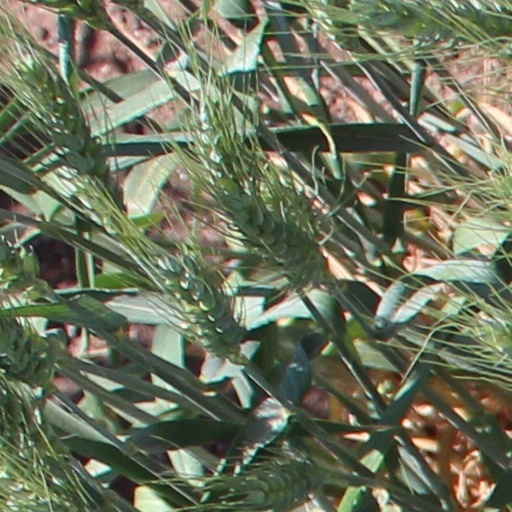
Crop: wheat